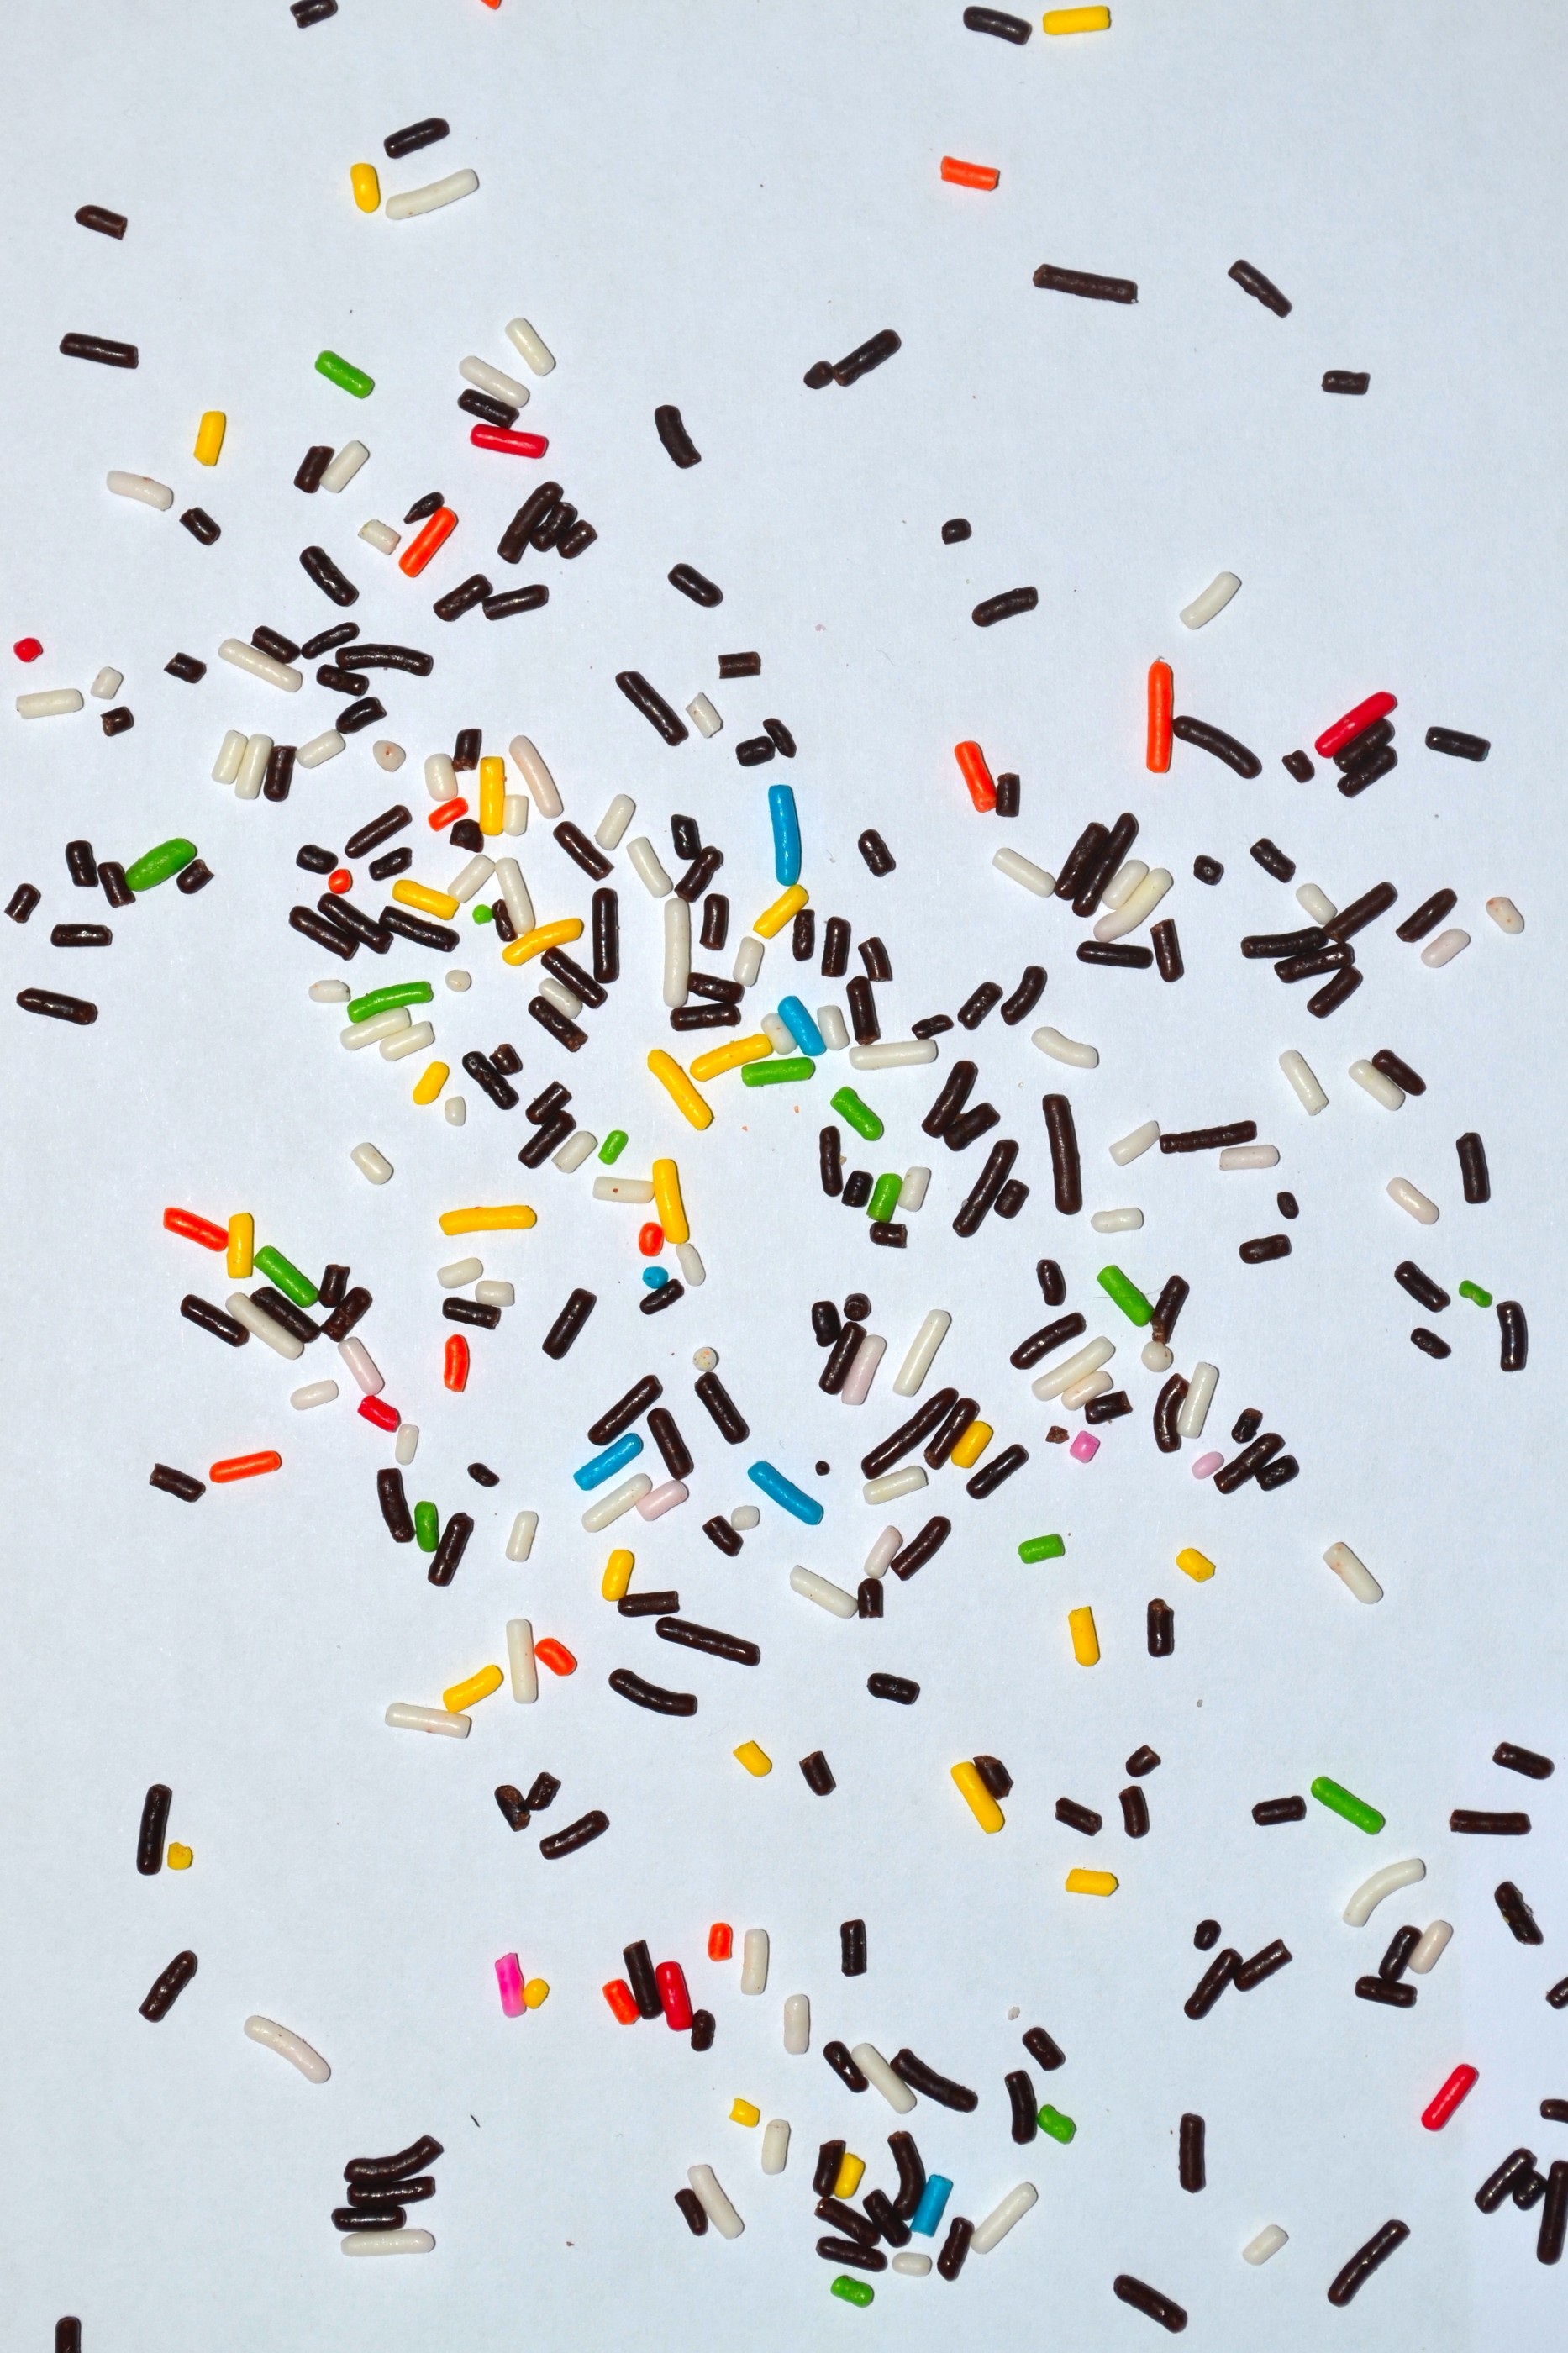
sweet, leaf, pattern, line, food, color, colorful, chocolate, circle, font, illustration, shape, sprinkles, meises